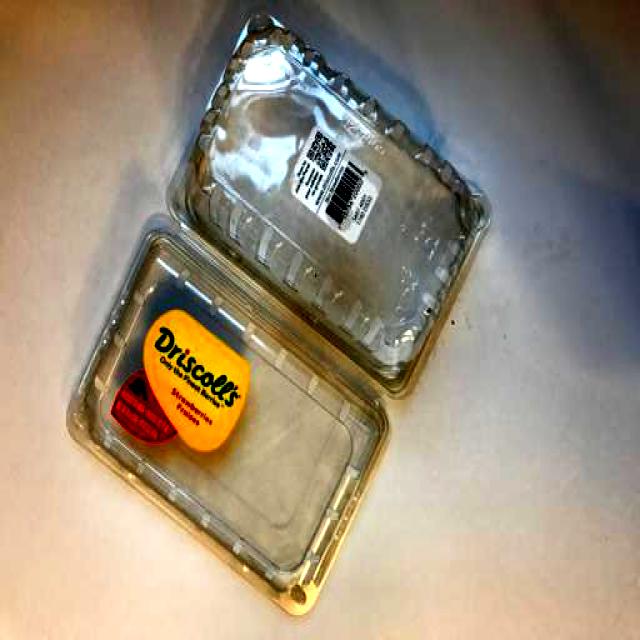
Label: Plastic